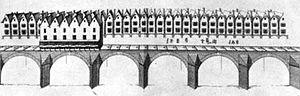
Gravure du pont Notre-Dame de 1576 par Jacques Androuet du Cerceau (erronément intitulé pont Saint-Michel)
Le pont Notre-Dame est un pont situé à Paris et traversant le grand bras de la Seine, reliant le quai de Gesvres au quai de la Corse sur l'île de la Cité.